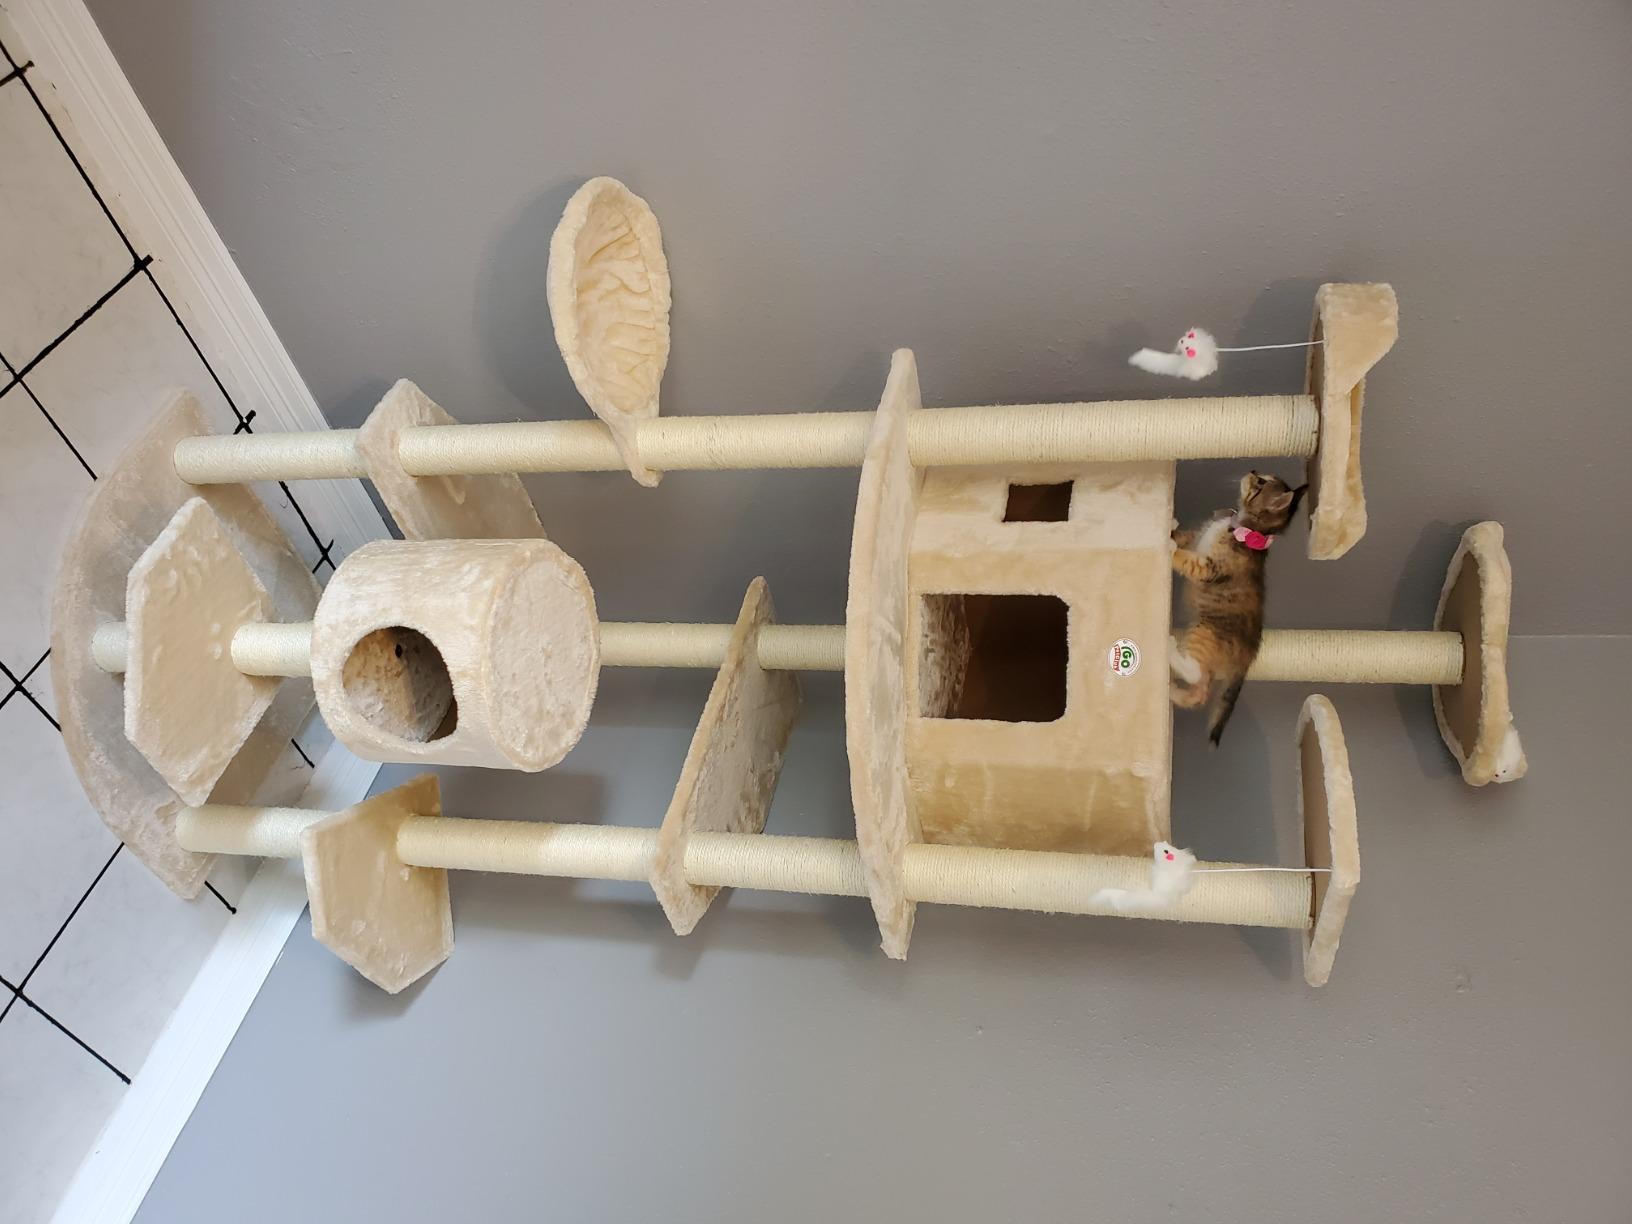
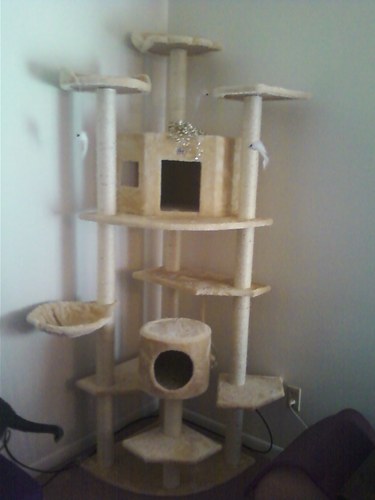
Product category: items_cat tree
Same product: yes